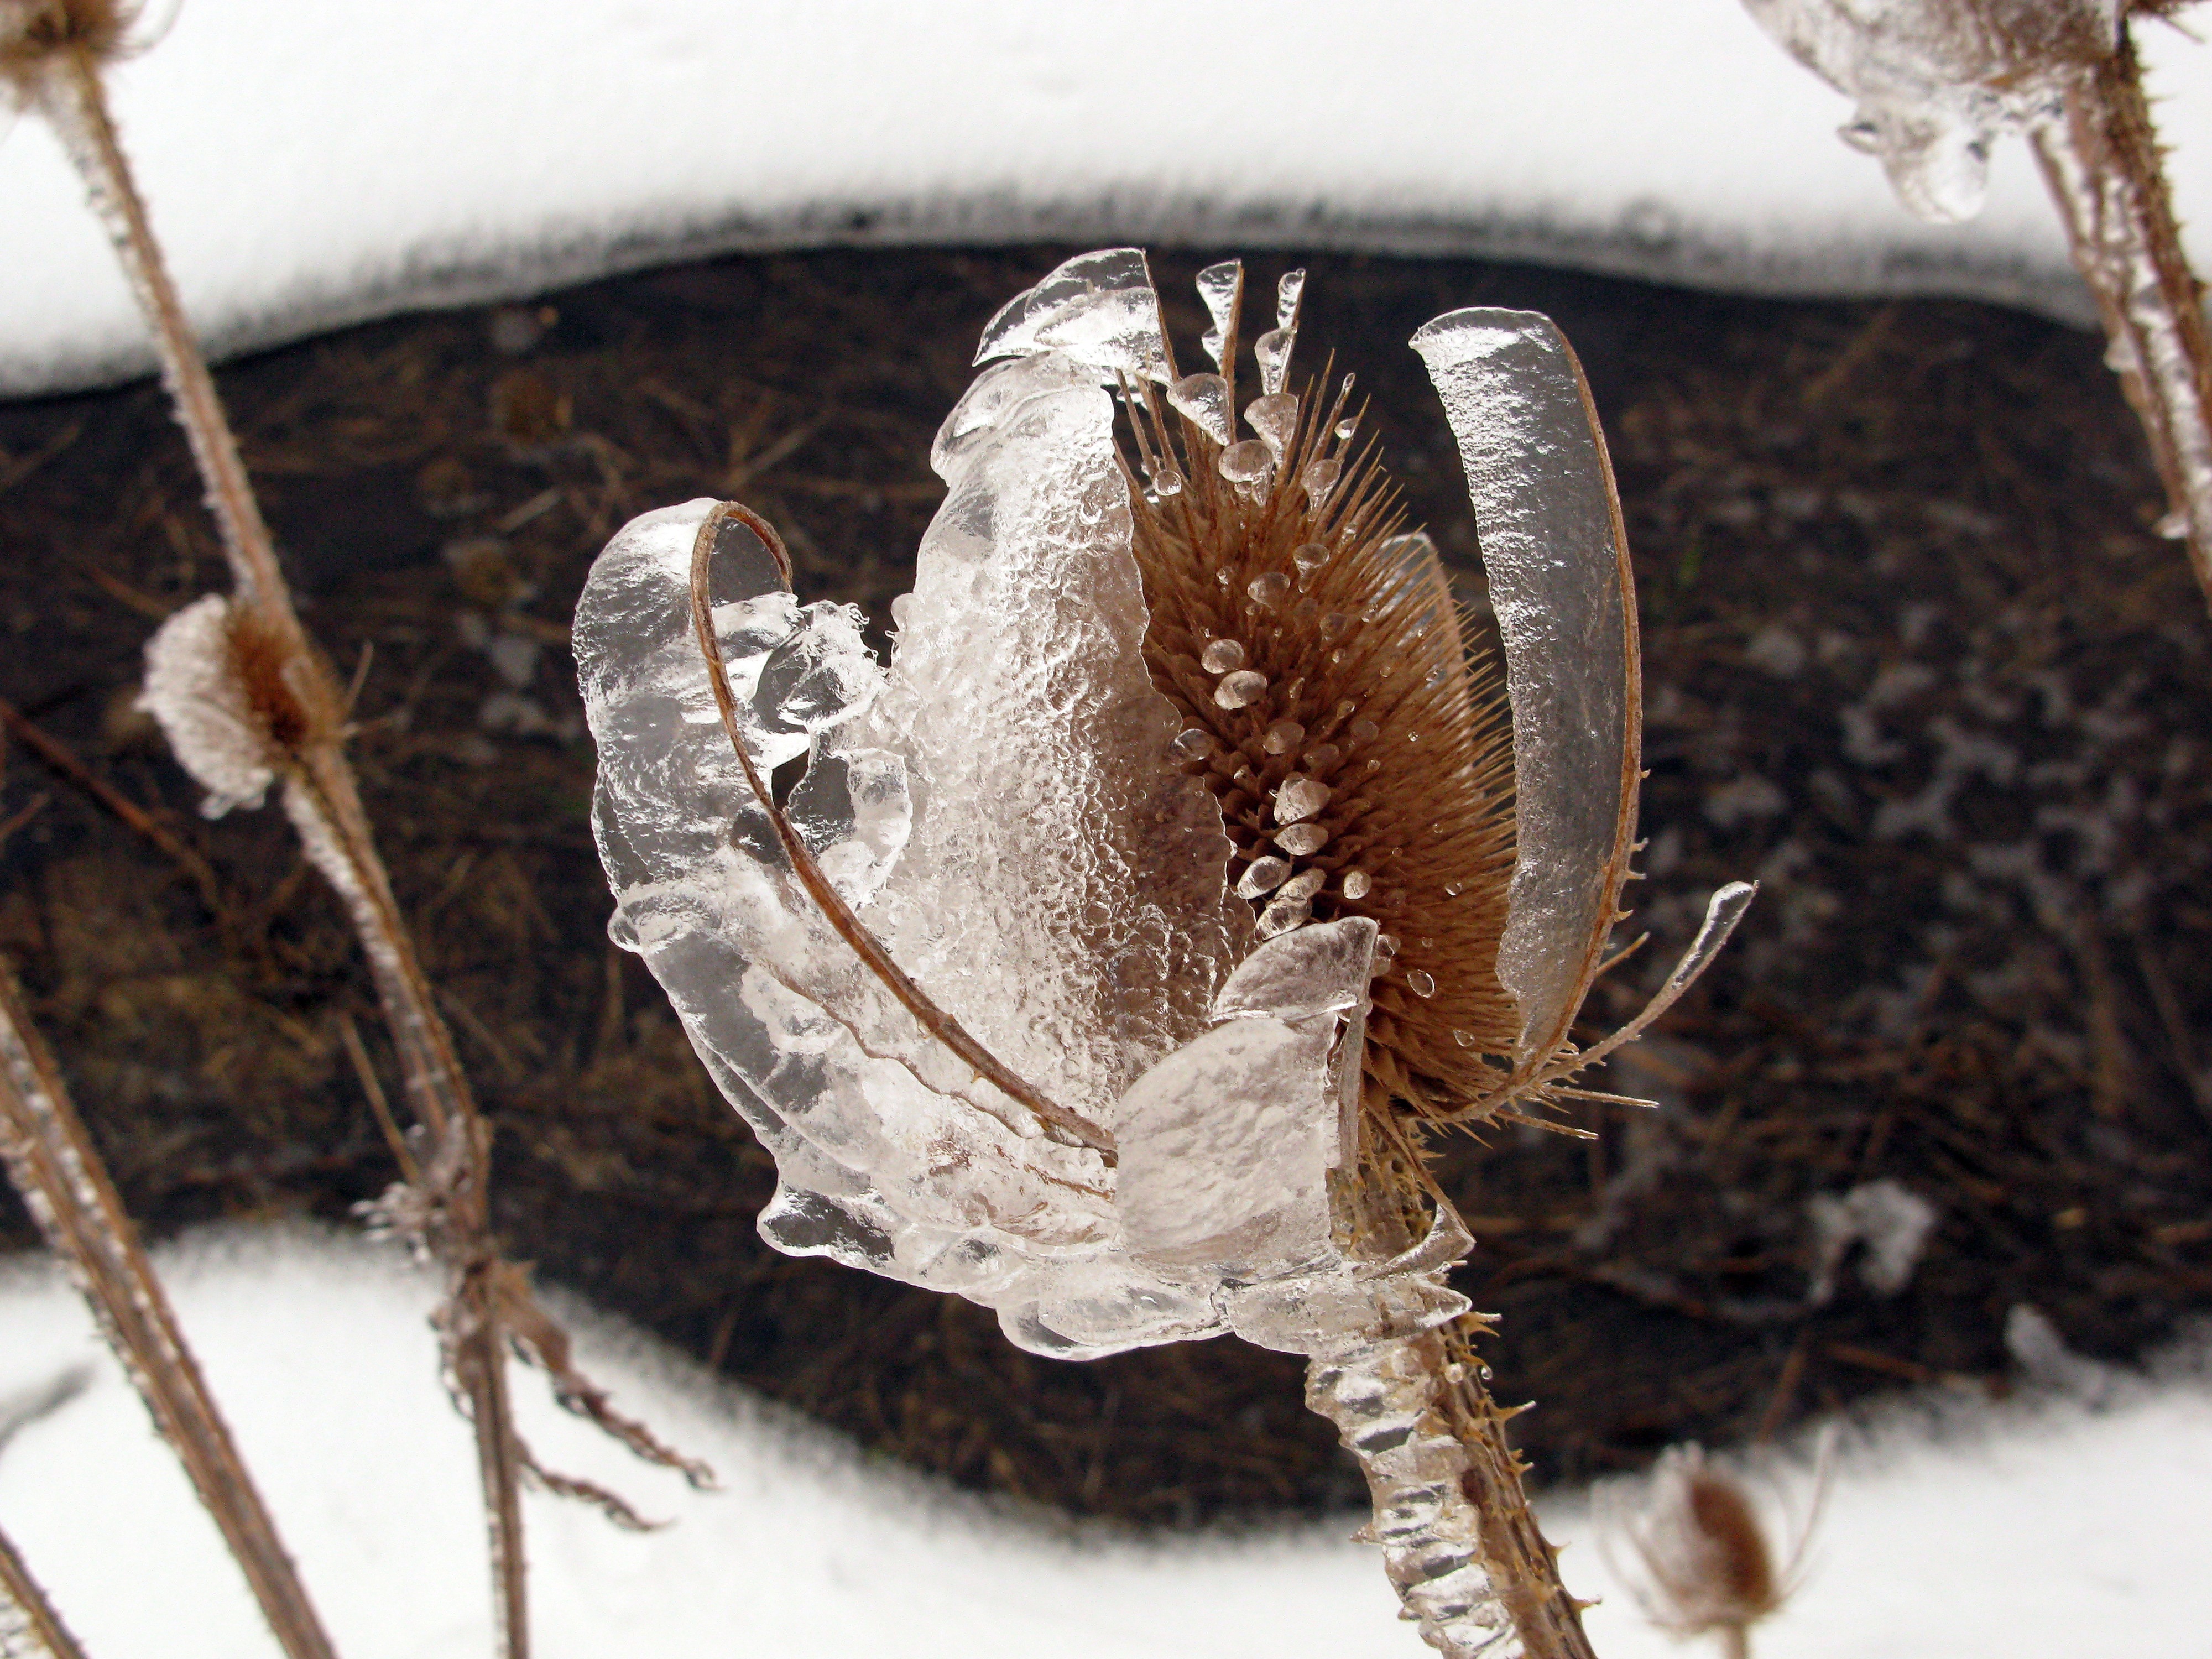
winter, photography, leaf, frost, ice, insect, fauna, invertebrate, close up, wintry, macro photography